Bobby Womack

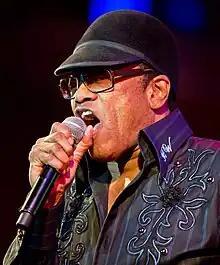
Womack performing with Gorillaz in 2010

Robert Dwayne Womack (March 4, 1944 – June 27, 2014) was an American singer-songwriter and guitarist. Starting in the early 1950s as the lead singer of his family musical group the Valentinos and as Sam Cooke's backing guitarist, Womack's career spanned more than 60 years and multiple styles, including R&B, blues, doo-wop, gospel, funk, and soul.